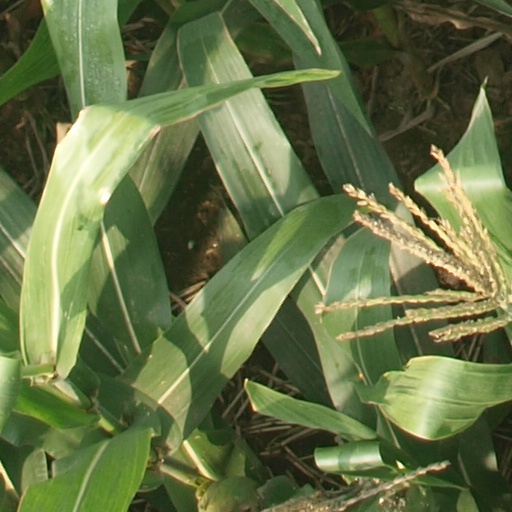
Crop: maize; corn